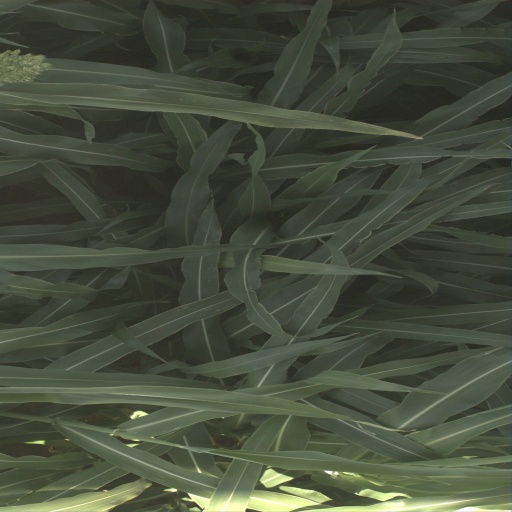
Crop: sorghum